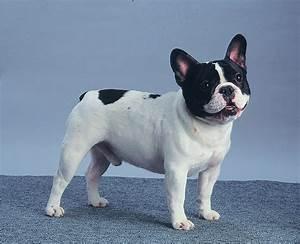
dog